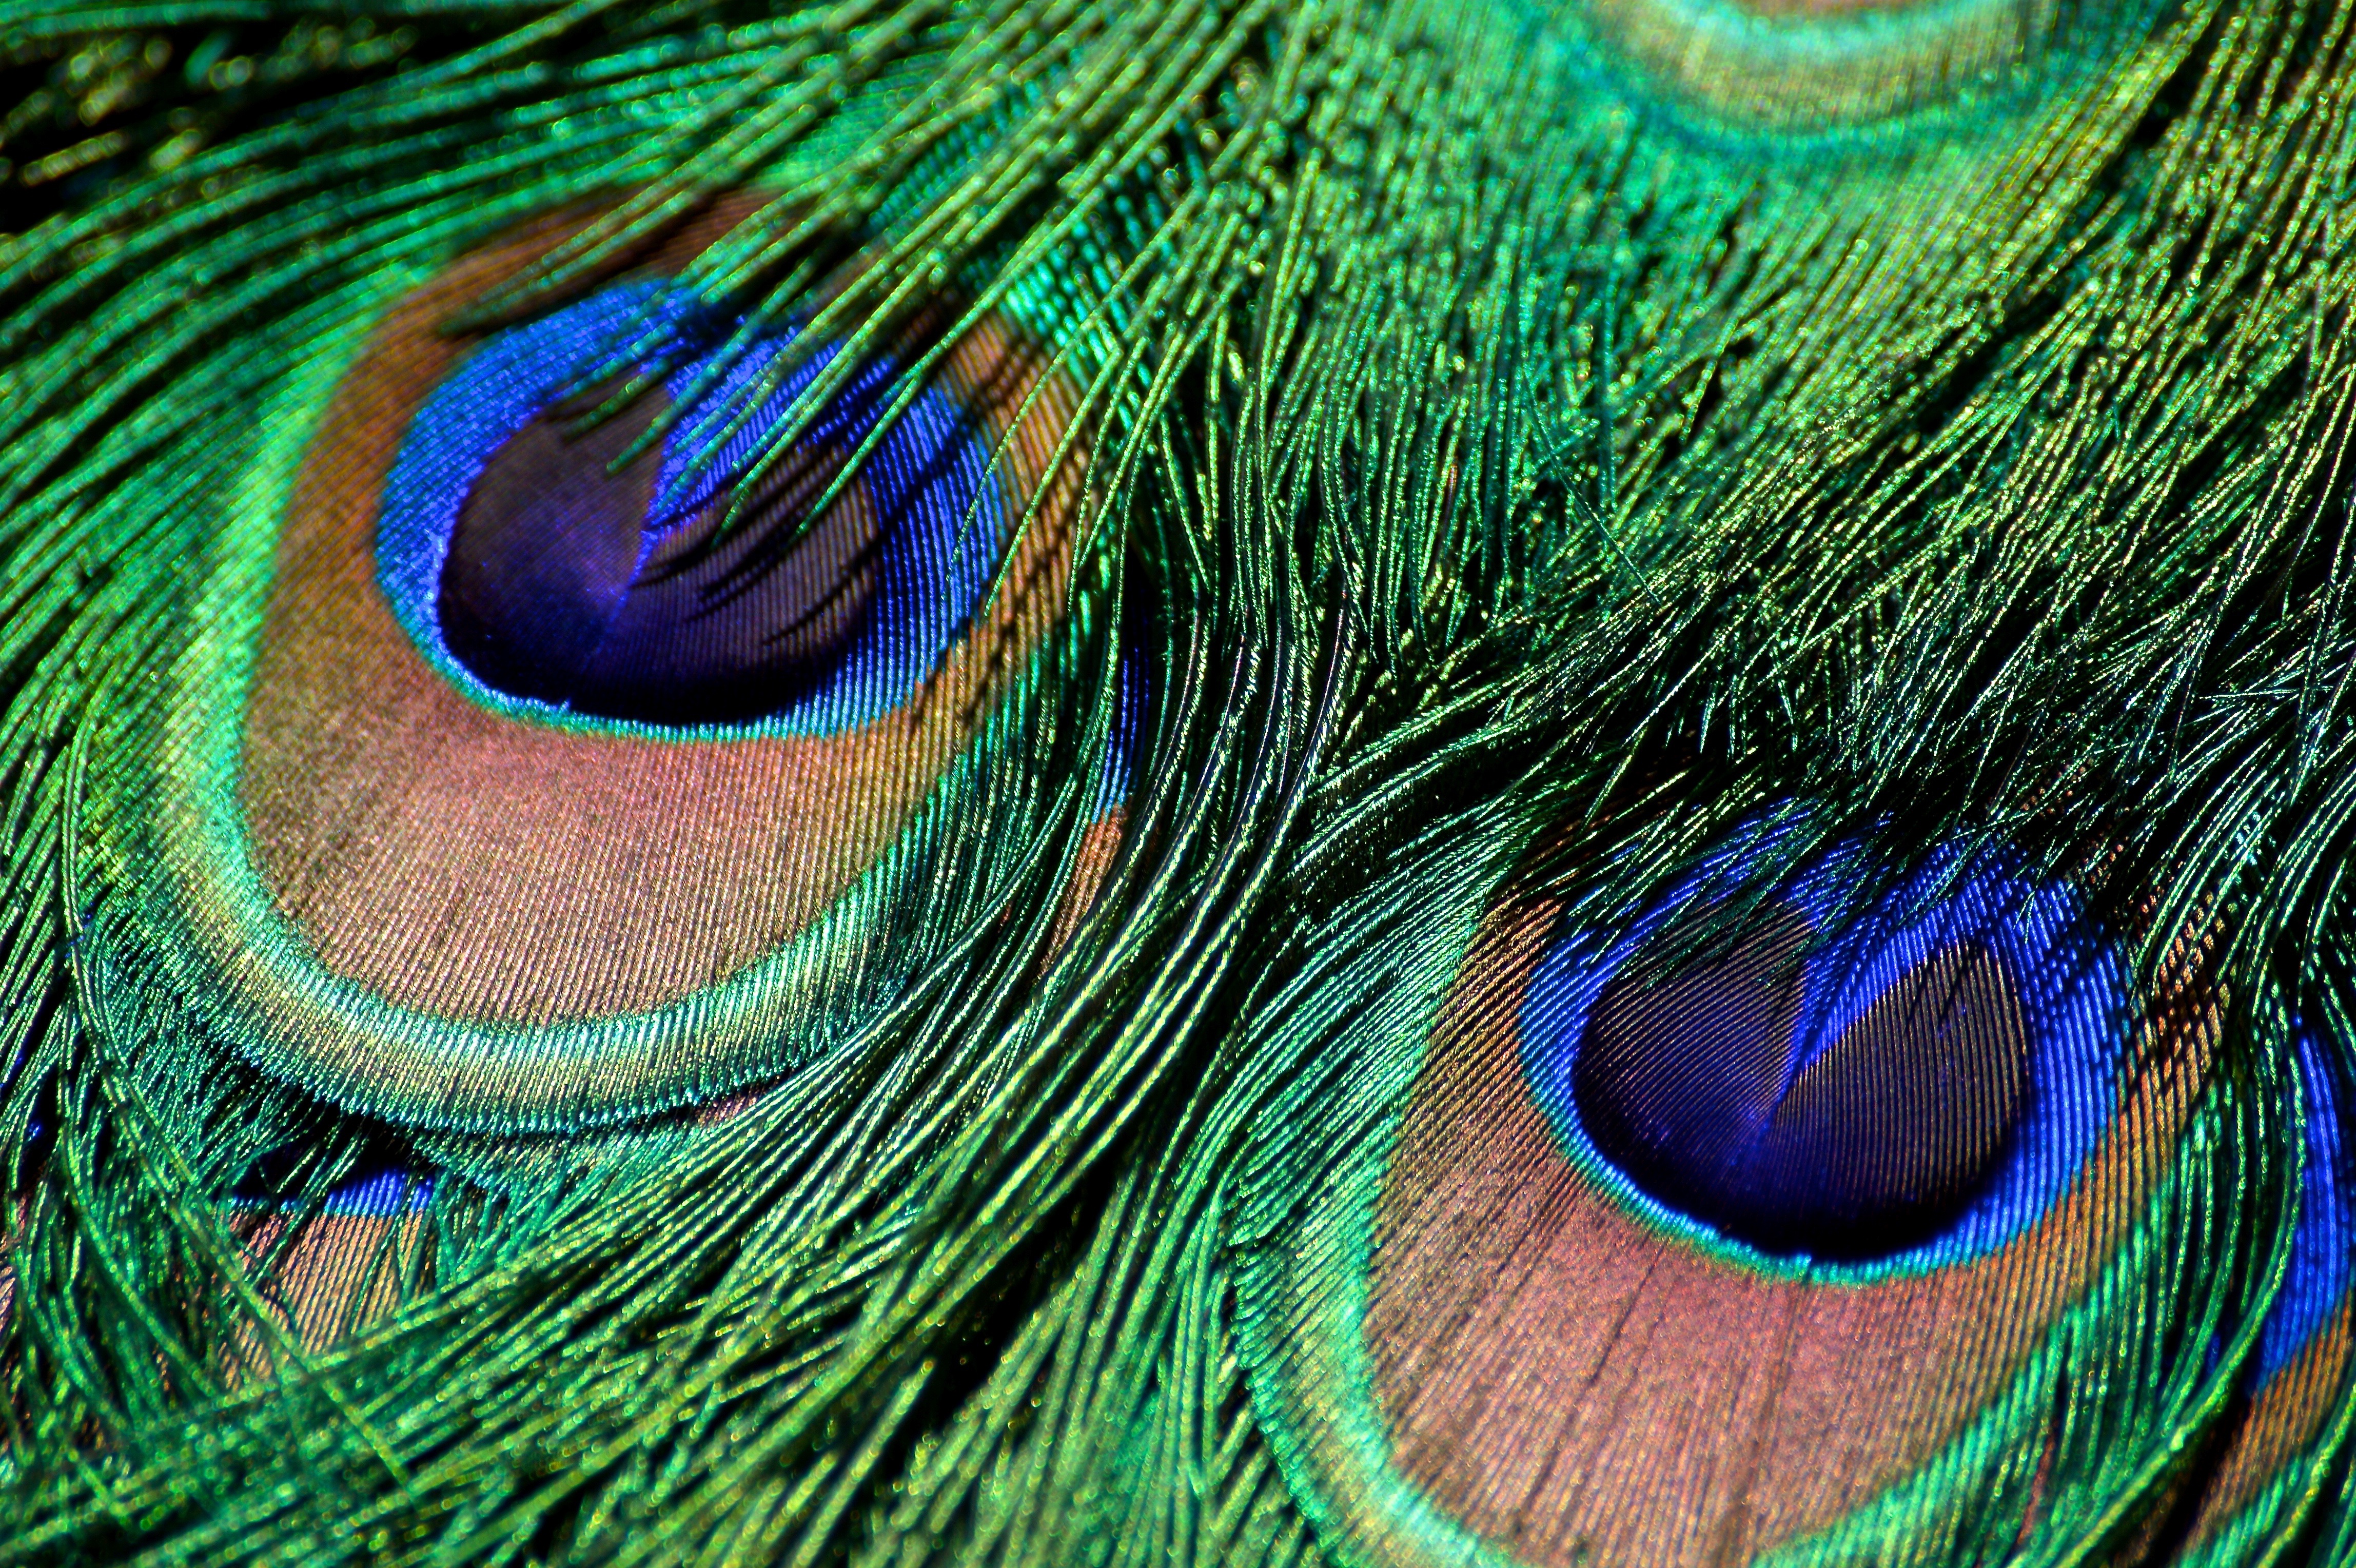
nature, bird, wing, structure, photography, texture, green, beak, color, blue, colorful, feather, fauna, material, peacock, close up, vertebrate, peafowl, iridescent, macro photography, organism, bird feather, peacock feather, fashion accessory